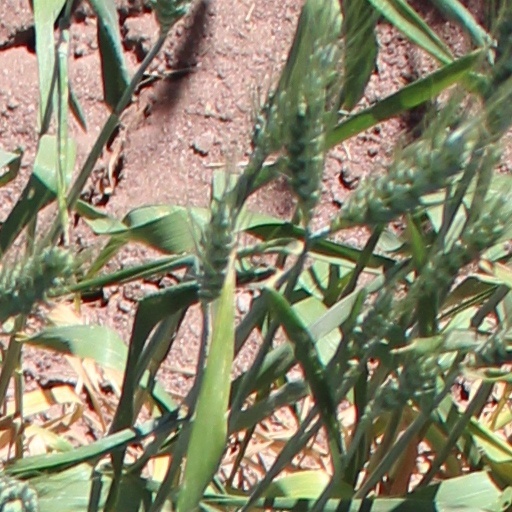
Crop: wheat